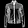
Label: Coat